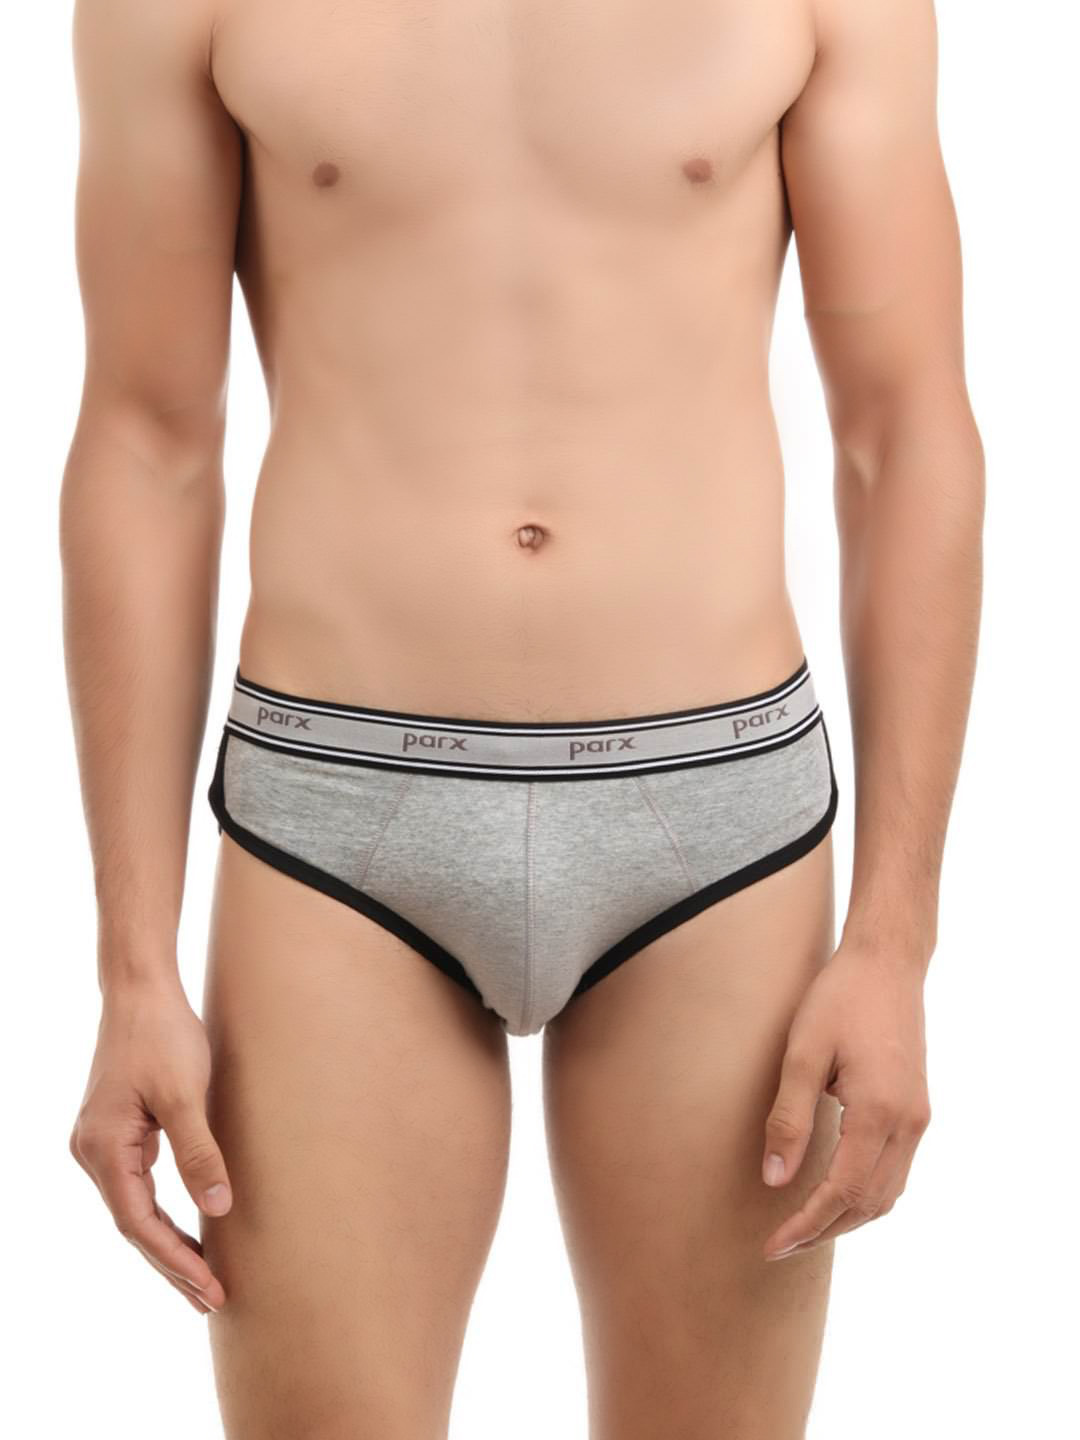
Parx Men Grey Briefs
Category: Apparel / Innerwear / Briefs
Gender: Men
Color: Grey
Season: Summer 2016
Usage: Casual